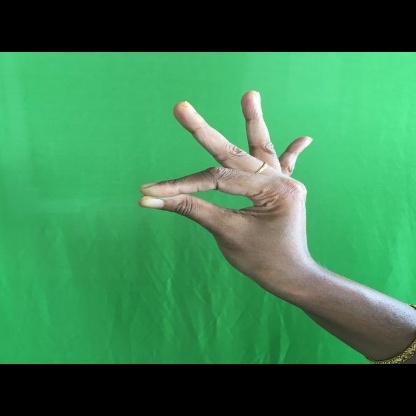
Mudra: Hamsasyam